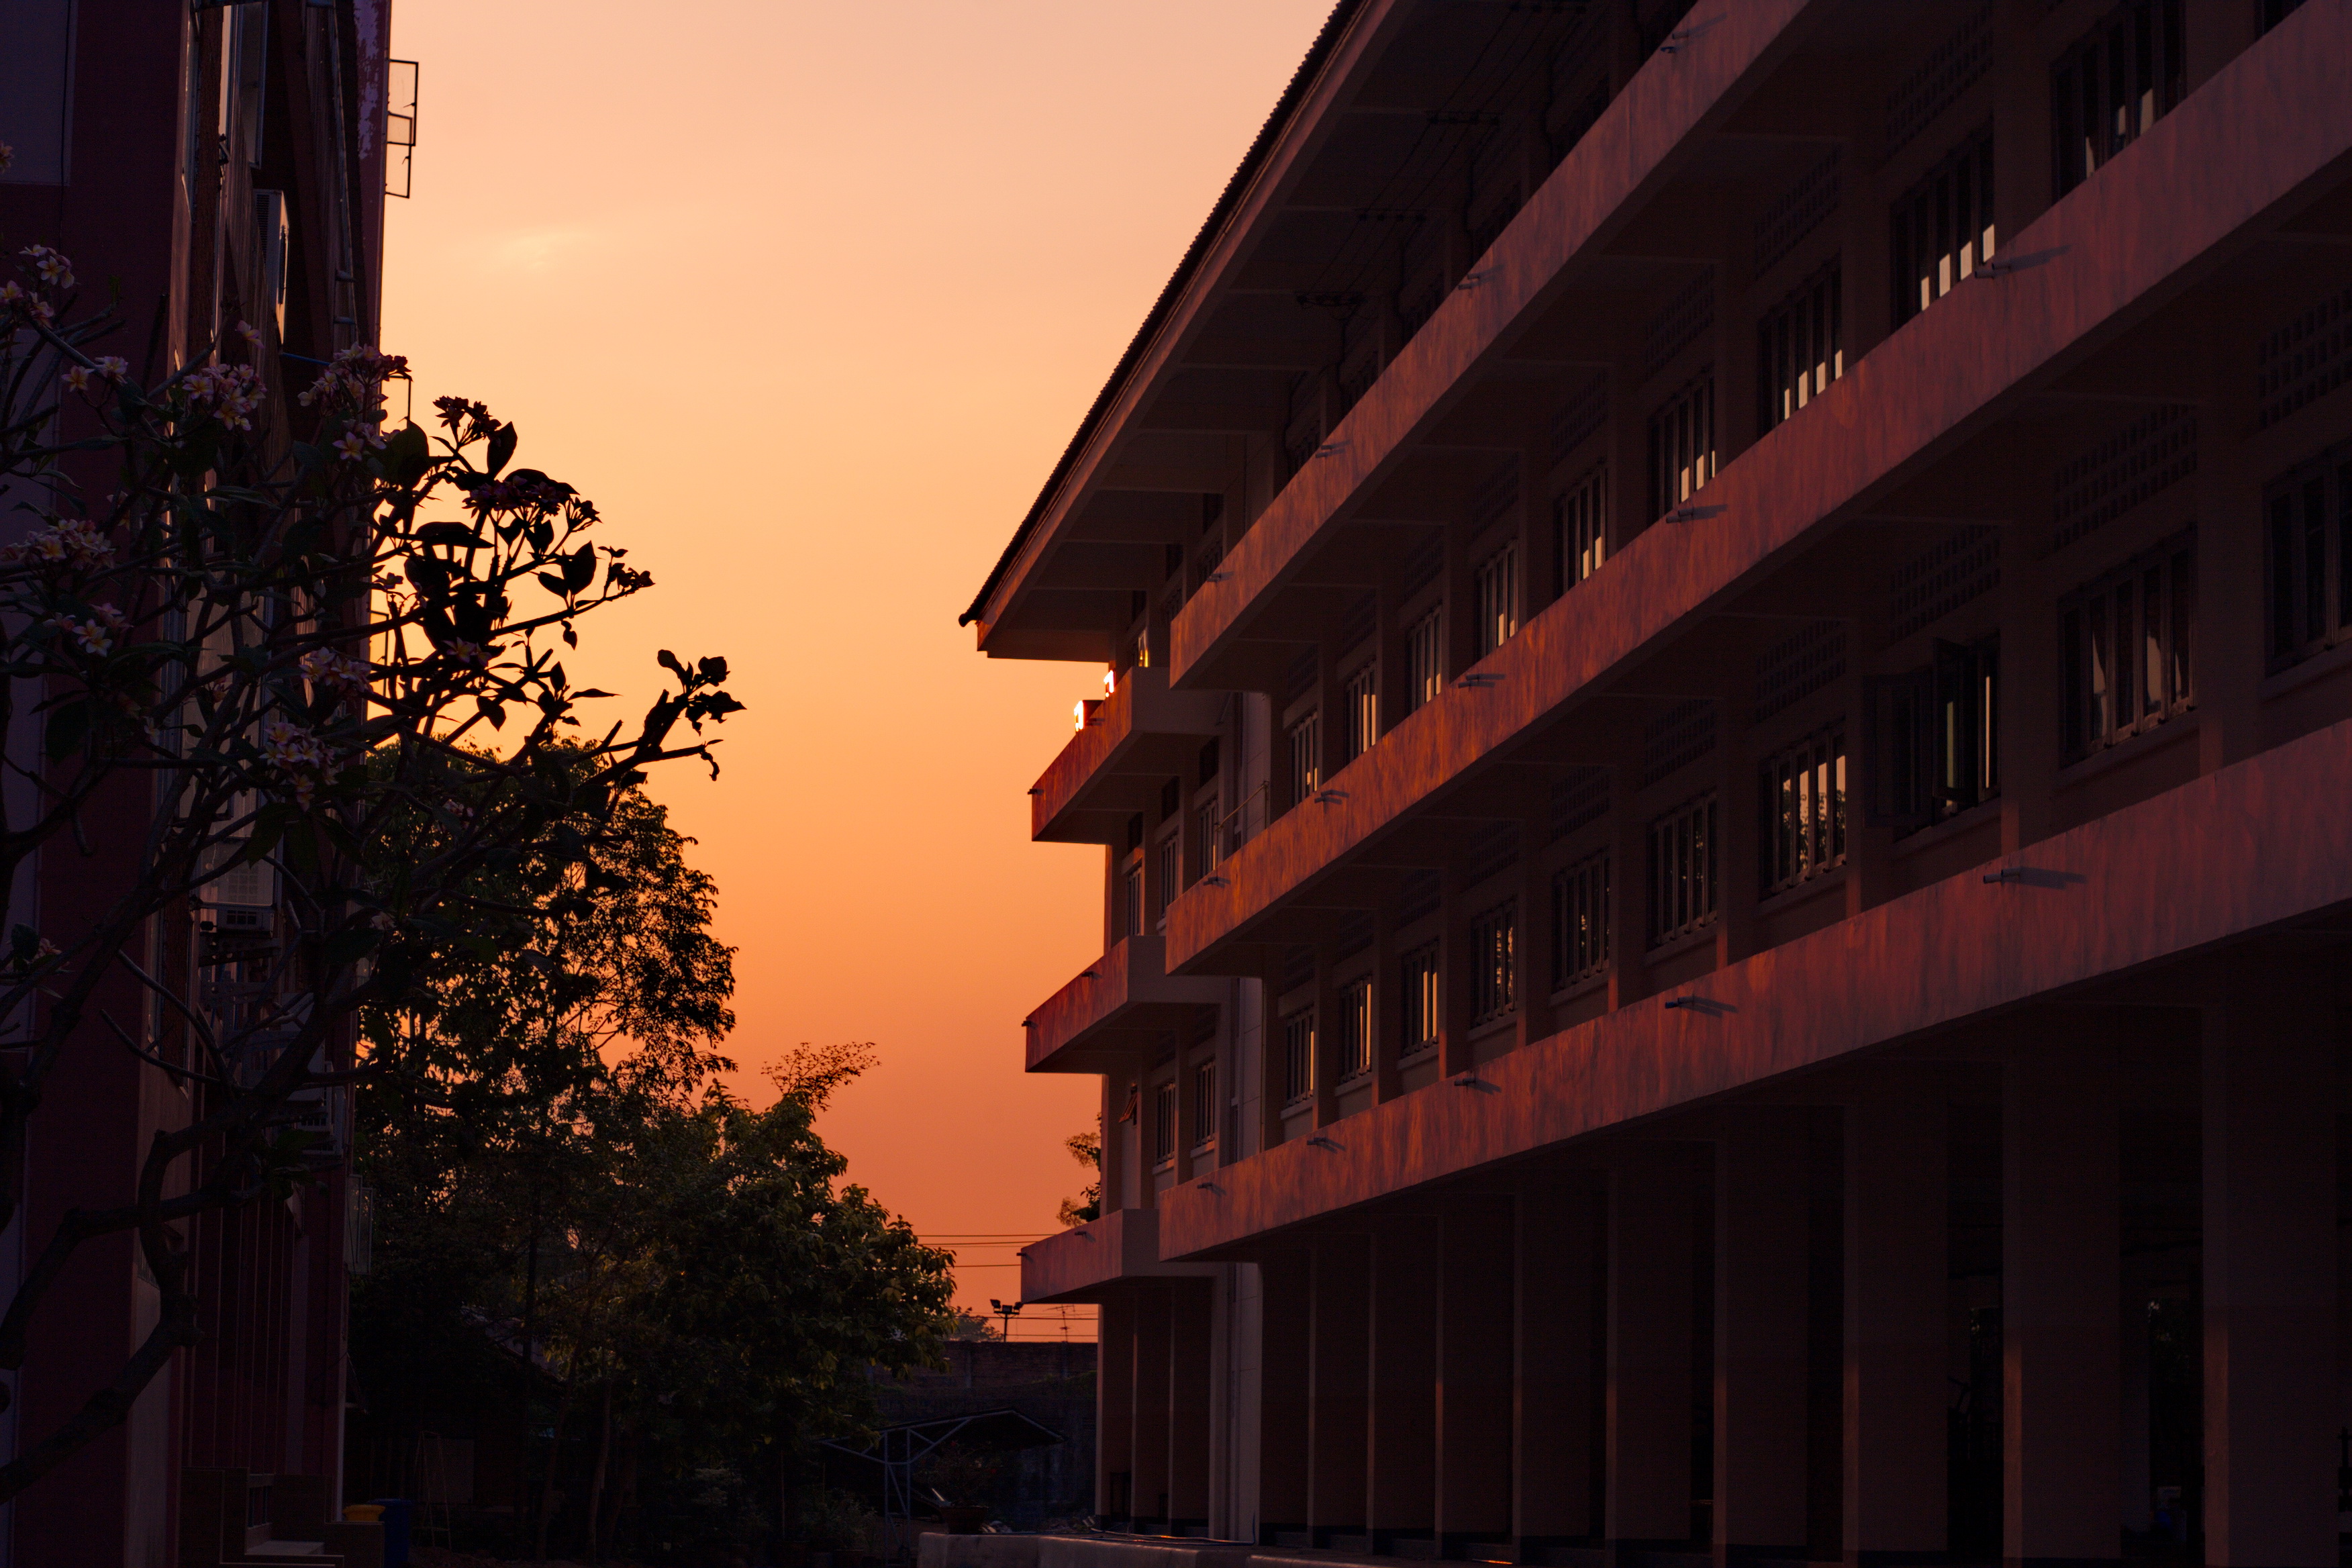
evening, sky, architecture, cloud, morning, sunset, afterglow, pink, building, tree, dusk, urban area, house, atmosphere, sunrise, city, home, Tints and shades, plant, sunlight, facade, window, apartment, night, street